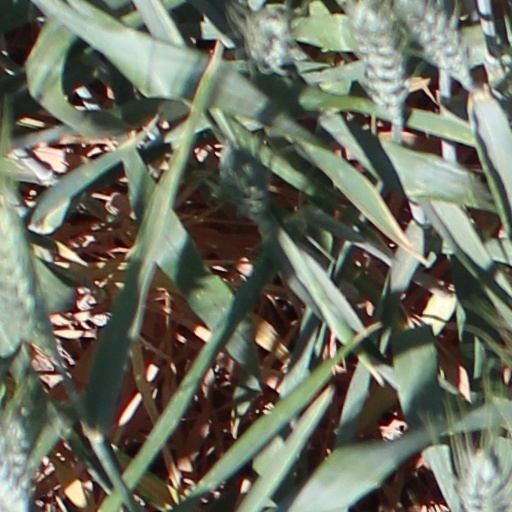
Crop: wheat